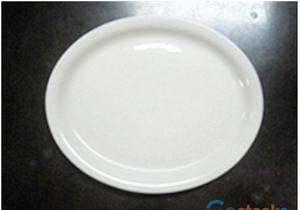
Label: trash